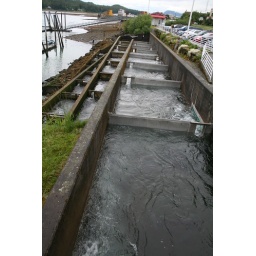
salmon run- the salmon swim upstream back to where they were born- in this case they come home to the hatchery......